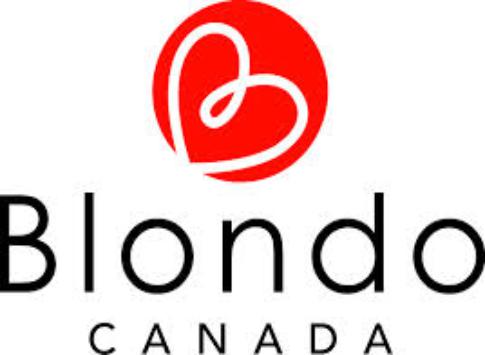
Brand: Blondo
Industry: Clothes